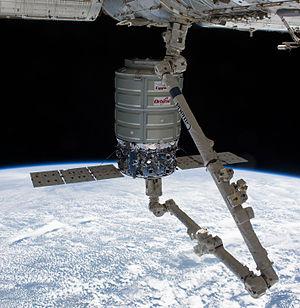
Cygnus est un vaisseau cargo spatial développé par la société Orbital Sciences dans le cadre du programme COTS de la NASA. Il doit contribuer au ravitaillement en fret de la Station spatiale internationale après le retrait de la navette spatiale américaine. Il permet de transporter une masse de 2 tonnes dans sa soute pressurisée et est mis en orbite par le lanceur Antares développé spécifiquement par le même constructeur. Le premier vol de qualification a eu lieu le 18 septembre 2013. La NASA a passé commande de 8 vols destinés à transporter 20 tonnes de fret jusqu'à la Station spatiale internationale.